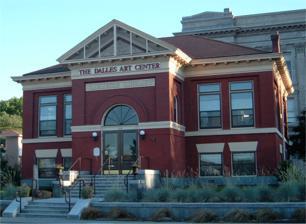
Building: The Dalles Carnegie Library
Country: United States of America
Year built: 1910
United States historic place The Dalles Carnegie Library U.S. National Register of Historic Places U.S. Historic district Contributing property The Dalles Art Center (old Carnegie Library) in 2006 Location in The Dalles, Oregon Location 220 E. 4th Street The Dalles, Oregon Coordinates 45°36′00″N 121°11′01″W / 45.599983°N 121.183617°W / 45.599983; -121.183617 Area Lot: 10,000 square feet (930 m 2 ) Built 1910 Architectural style Beaux-Arts Part of The Dalles Commercial Historic District ( ID86002953 ) NRHP reference No. 78002325 Added to NRHP December 8, 1978 The Dalles Carnegie Library is a historic former library building located in The Dalles , Oregon , United States . It is one of the thousands of libraries whose construction was funded by Andrew Carnegie . The construction grant of $10,000 was approved in March 1907, and it was dedicated in September 1910. The building was used as the local public library until September 1966. In 1967 the building was leased from the city and converted into an art center. In 1997 the city deeded the building The Dalles Art Association, which continues the building's arts function. The building was added to the National Register of Historic Places in 1978. The building is approximately 50 by 36 feet (15 by 11 m), is Beaux-Arts classical in style, and is constructed of brick with concrete foundation walls and window sills. There is a hip roof and tall brick chimneys with flared tops extending above the eaves. The building remains much as it was when constructed, with extensive original trim, a fireplace on the south wall upstairs, large windows, and the integrity of the exterior appearance is intact. Some minor modifications, including a small office and kitchenette have been added in the southwest corner upstairs. See also National Register of Historic Places listings in Wasco County, Oregon References